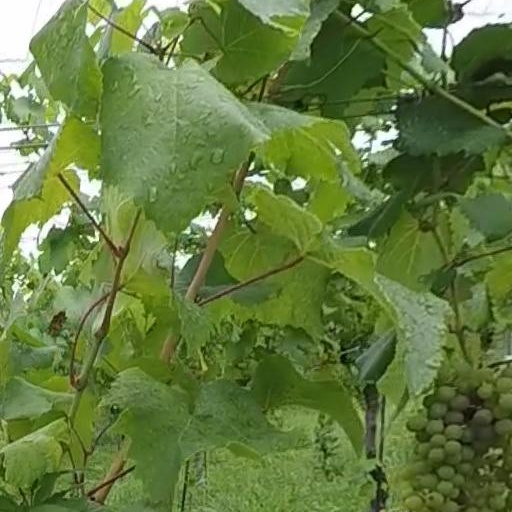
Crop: grape